A Lady Did It

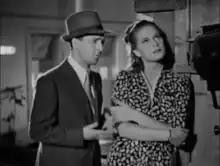
Taranto and Valli in a film scene

A Lady Did It is a 1938 Italian "white-telephones" comedy film directed by Mario Mattoli and starring Michele Abruzzo, Rosina Anselmi and Alida Valli. It was shot at Cinecittà Studios in Rome. The film's sets were designed by the art director Alfredo Montori.